Young James Herriot

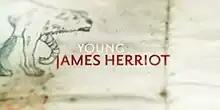

Young James Herriot is a three-part British television drama based on the early life of veterinary surgeon James Herriot. It is part of a series of movies and television series based on Herriot's novels. It features Iain De Caestecker as the title character following his arrival at veterinary college, alongside Amy Manson and Ben Lloyd-Hughes as fellow students Whirly Tyson and Rob McAloon. Directed by Michael Keillor and written by Ann McManus and Eileen Gallagher, it was a Koco Drama production for the BBC which first aired on BBC One in December 2011.